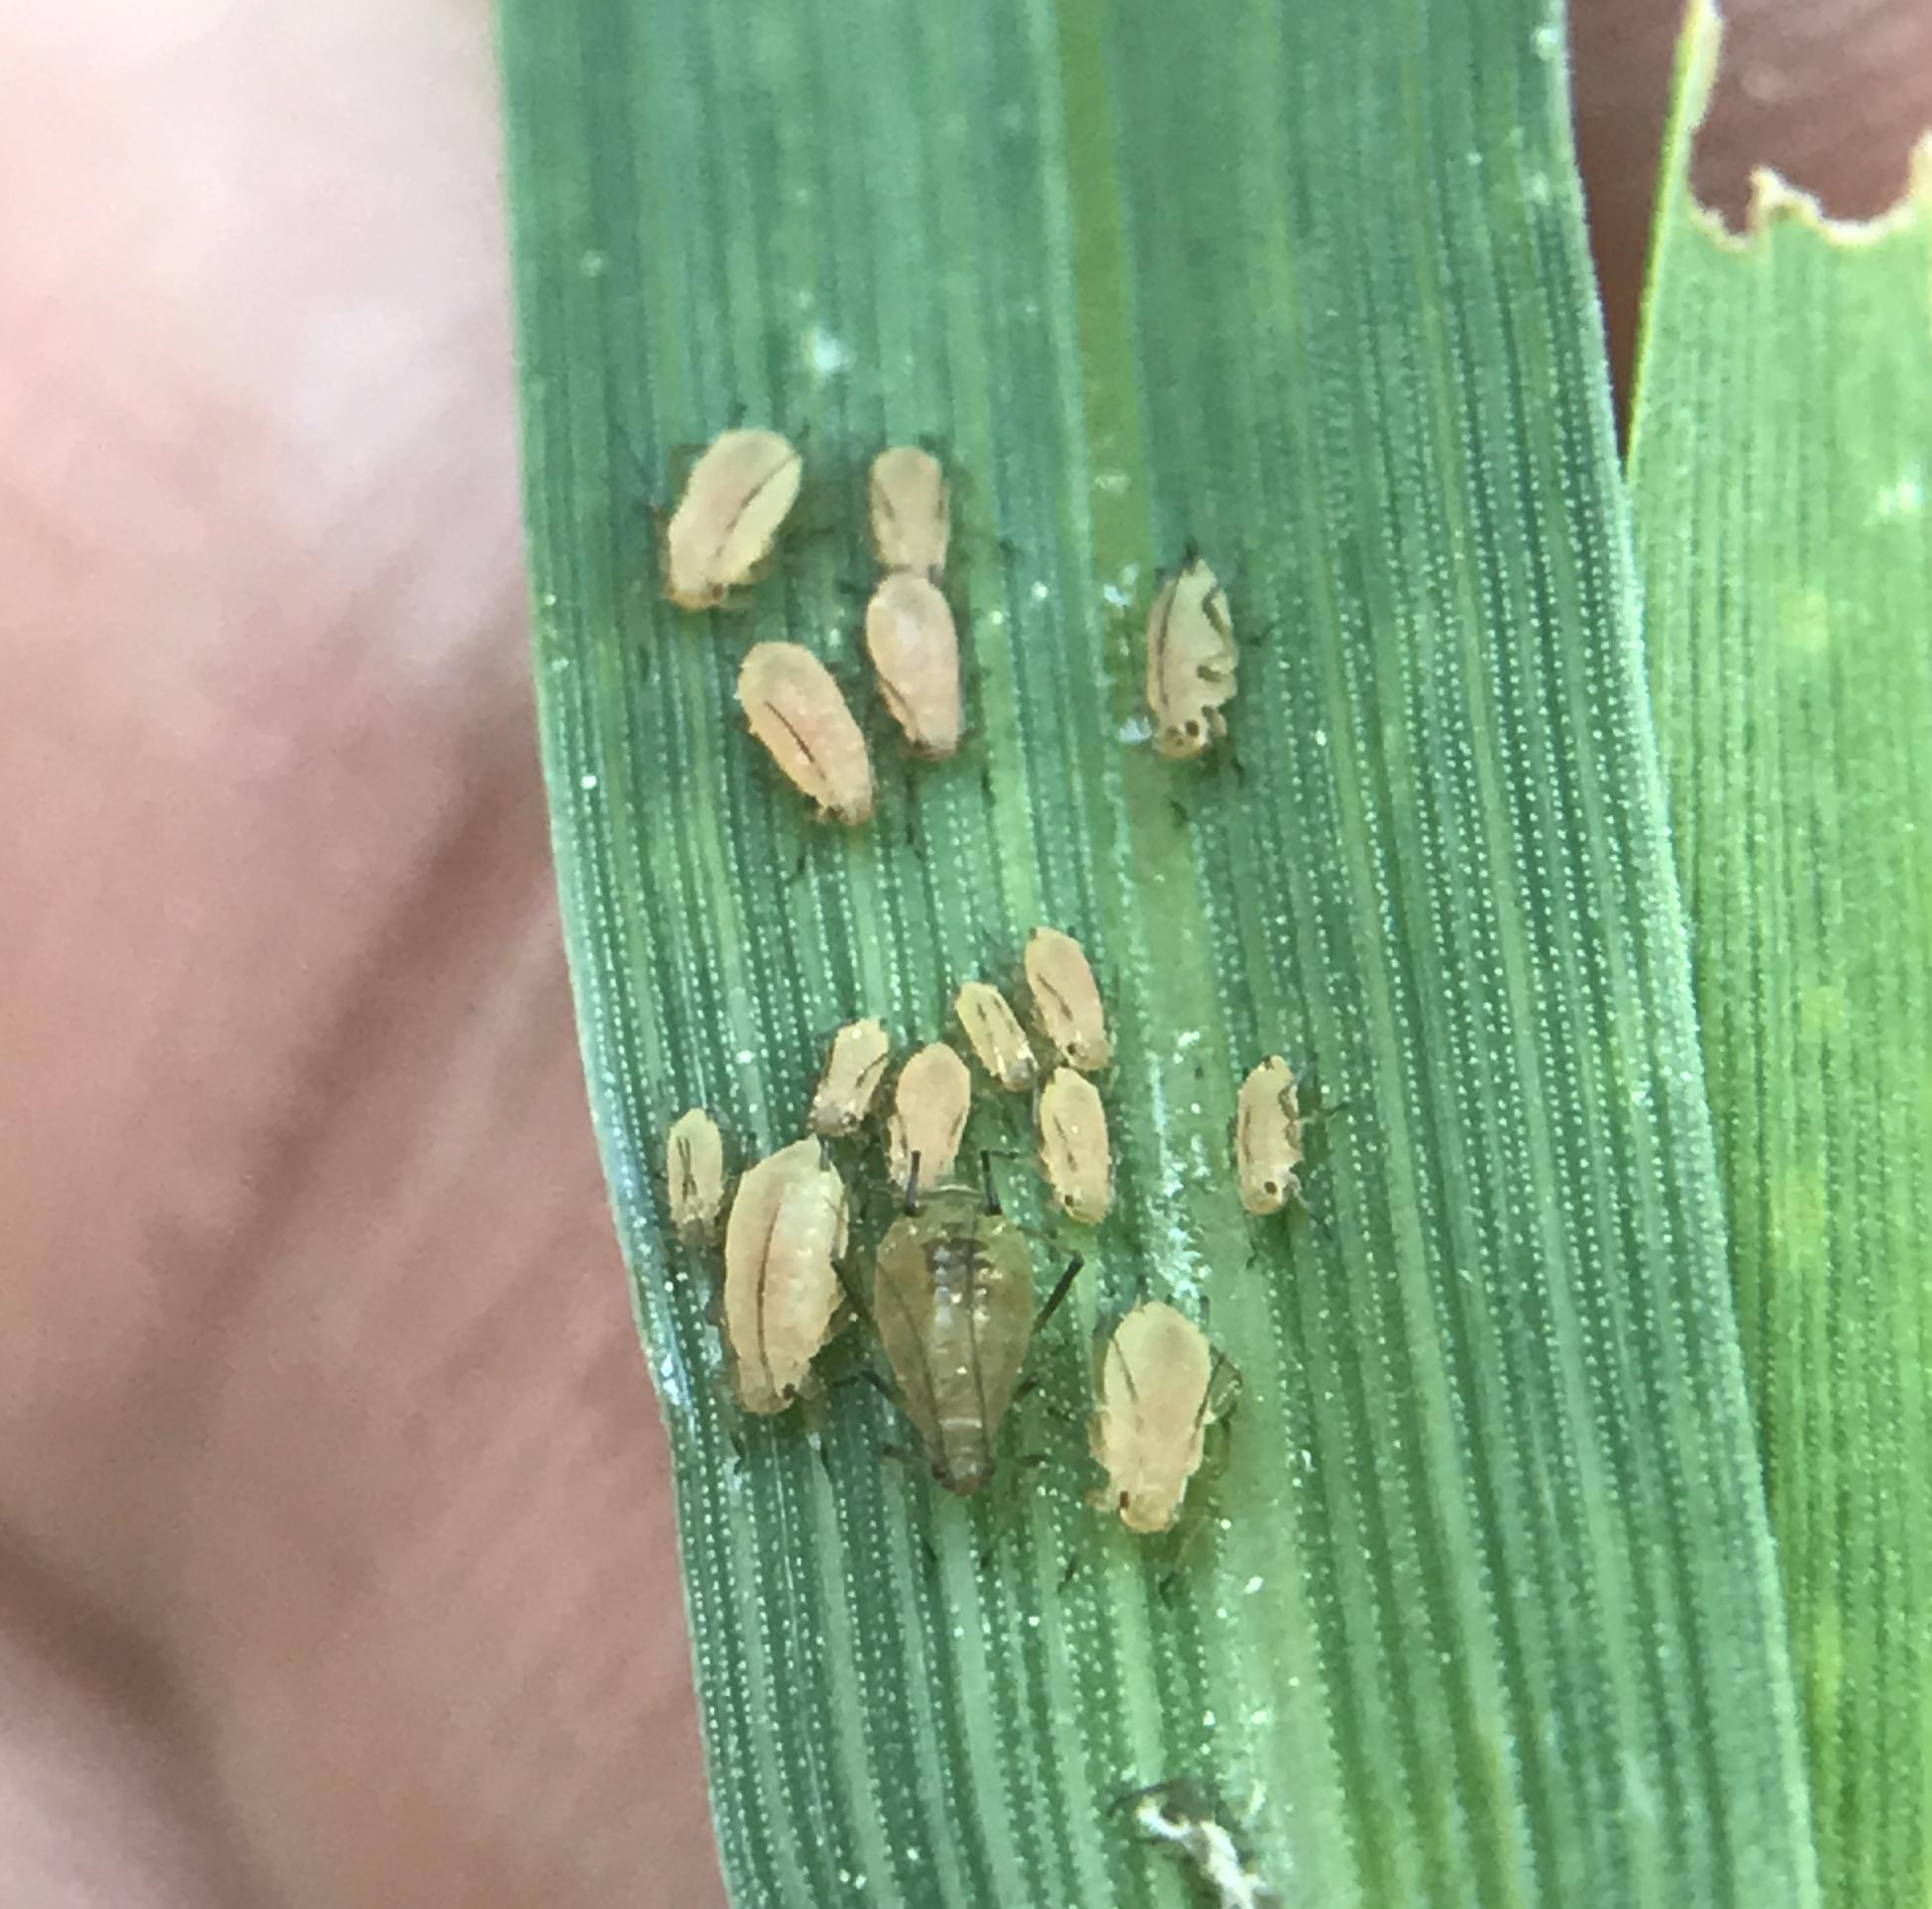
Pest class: english_grain_aphid